Cinna (play)

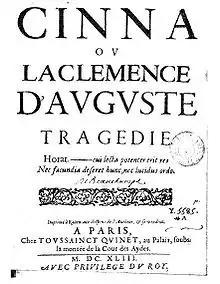
Title page from 1643 edition of "Cinna"

Cinna ou la Clémence d'Auguste is a tragedy by Pierre Corneille written for the Théâtre du Marais in 1641, and published two years later. It takes place in ancient Rome, but the ideas and themes characterize the age of Louis XIV, most notably the establishment of royal power over the nobility. A production was laid on in Bayonne in 1660 just before the King arrived for his wedding to the Infanta.